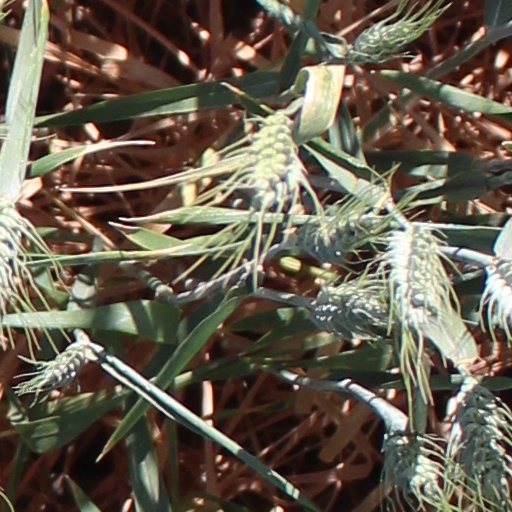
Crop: wheat